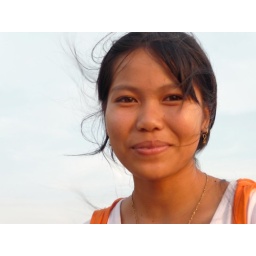
shy khmer girl visits the beach in Kep